George A. Baxter

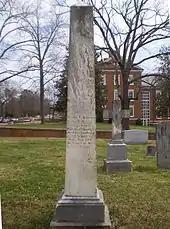
George A. Baxter's Cemetery Monument on the campus of Hampden-Sydney College

Baxter was licensed to preach in the Presbyterian Church (USA) on 21 April 1797. He stayed active in ministry to supplement income as he turned to teaching. He left Principalship at New London Academy (Virginia) in 1798 to become Professor of Mathematics, Natural Philosophy and Astronomy at Liberty Hall. He then served as President of his alma mater, 1799–1829 in transitions as Liberty Hall was restyled Washington Academy and then Washington College. From 1832 he chaired Theology at Union Theological Seminary, Hampden–Sydney College at Prince Edward County, Virginia (now Union Presbyterian Seminary at Richmond, Virginia). From 1835 until his death, Baxter served as acting President of Hampden–Sydney.